David Nirenberg

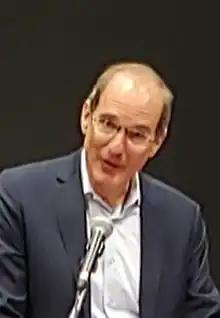
Nirenberg in 2022

David Nirenberg (born 1964) is an American medievalist and intellectual historian. He is the Director and Leon Levy Professor at the Institute for Advanced Study in Princeton, NJ. He previously taught at the University of Chicago, where he was Dean of the Divinity School, and Deborah R. and Edgar D. Jannotta Distinguished Service Professor of Medieval History and the Committee on Social Thought, as well as the former Executive Vice Provost of the University, Dean of the Social Sciences Division, and the founding Roman Family Director of the Neubauer Family Collegium for Culture and Society. He is also appointed to the Department of Romance Languages and Literatures, the Center for Middle Eastern Studies, the Joyce Z. and Jacob Greenberg Center for Jewish Studies.